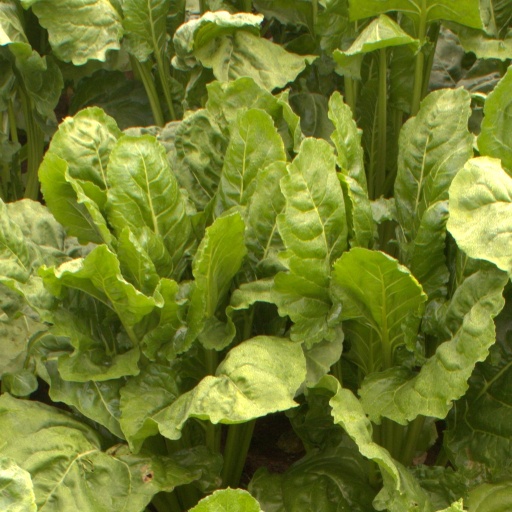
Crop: sugar beet